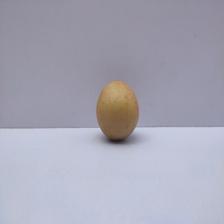
Size: Medium